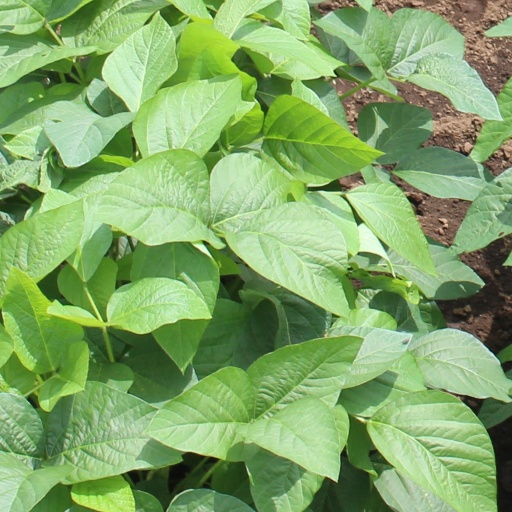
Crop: soybean